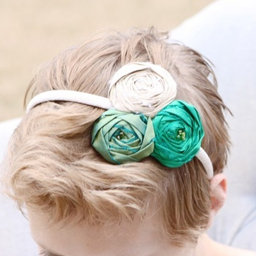
headband ... love the name of that green .